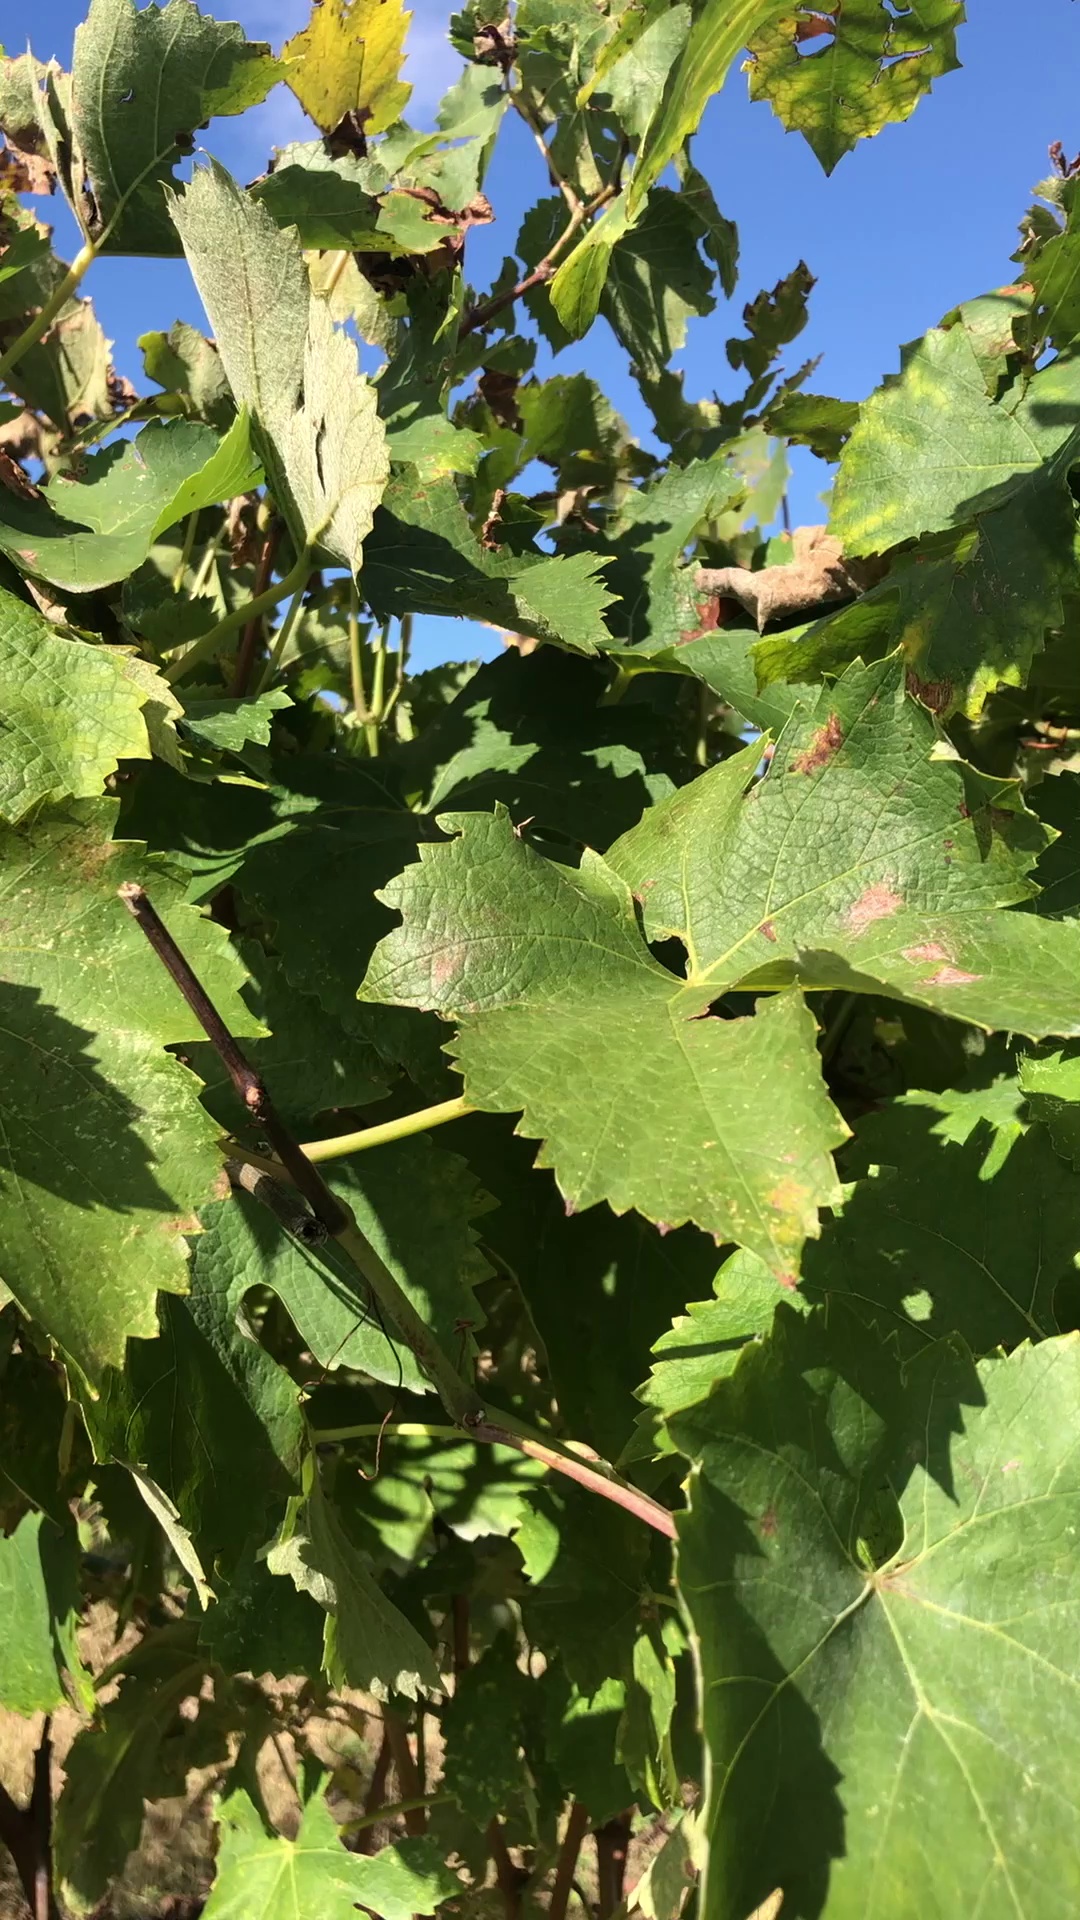
Label: healthy